Académie de la Moraine

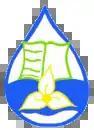

Académie de la Moraine is a French first language elementary school located in Richmond Hill, Ontario, Canada. It serves the French population of the GTA. If the French language is not the student's first language, an admission test can be taken, to allow the enrollment. The school also offers busing for students that requires said service. Its former location was 13200 Yonge Street in Richmond Hill. However, after George Street P.S. closed, Moraine took up its space. George St P.S students went to Aurora Senior/Wellington P.S. Nonetheless, in 2019, after remodelling, reconstruction, and upgrading the school facilities, the school has returned to its previous address — 13200 Yonge Street.